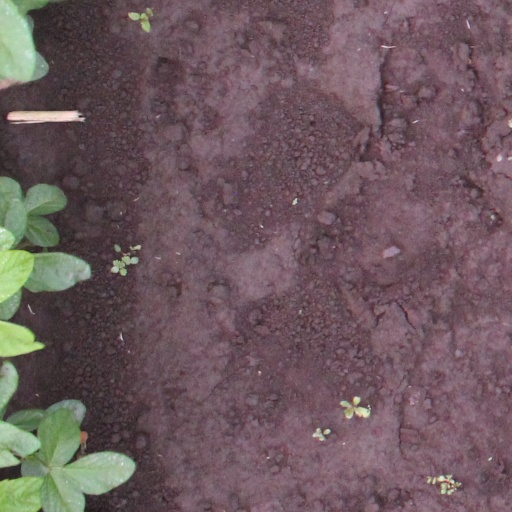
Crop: soybean